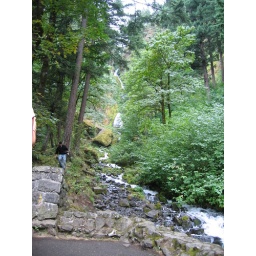
the falls came aways back from the road, and usually the path of the water went under the road